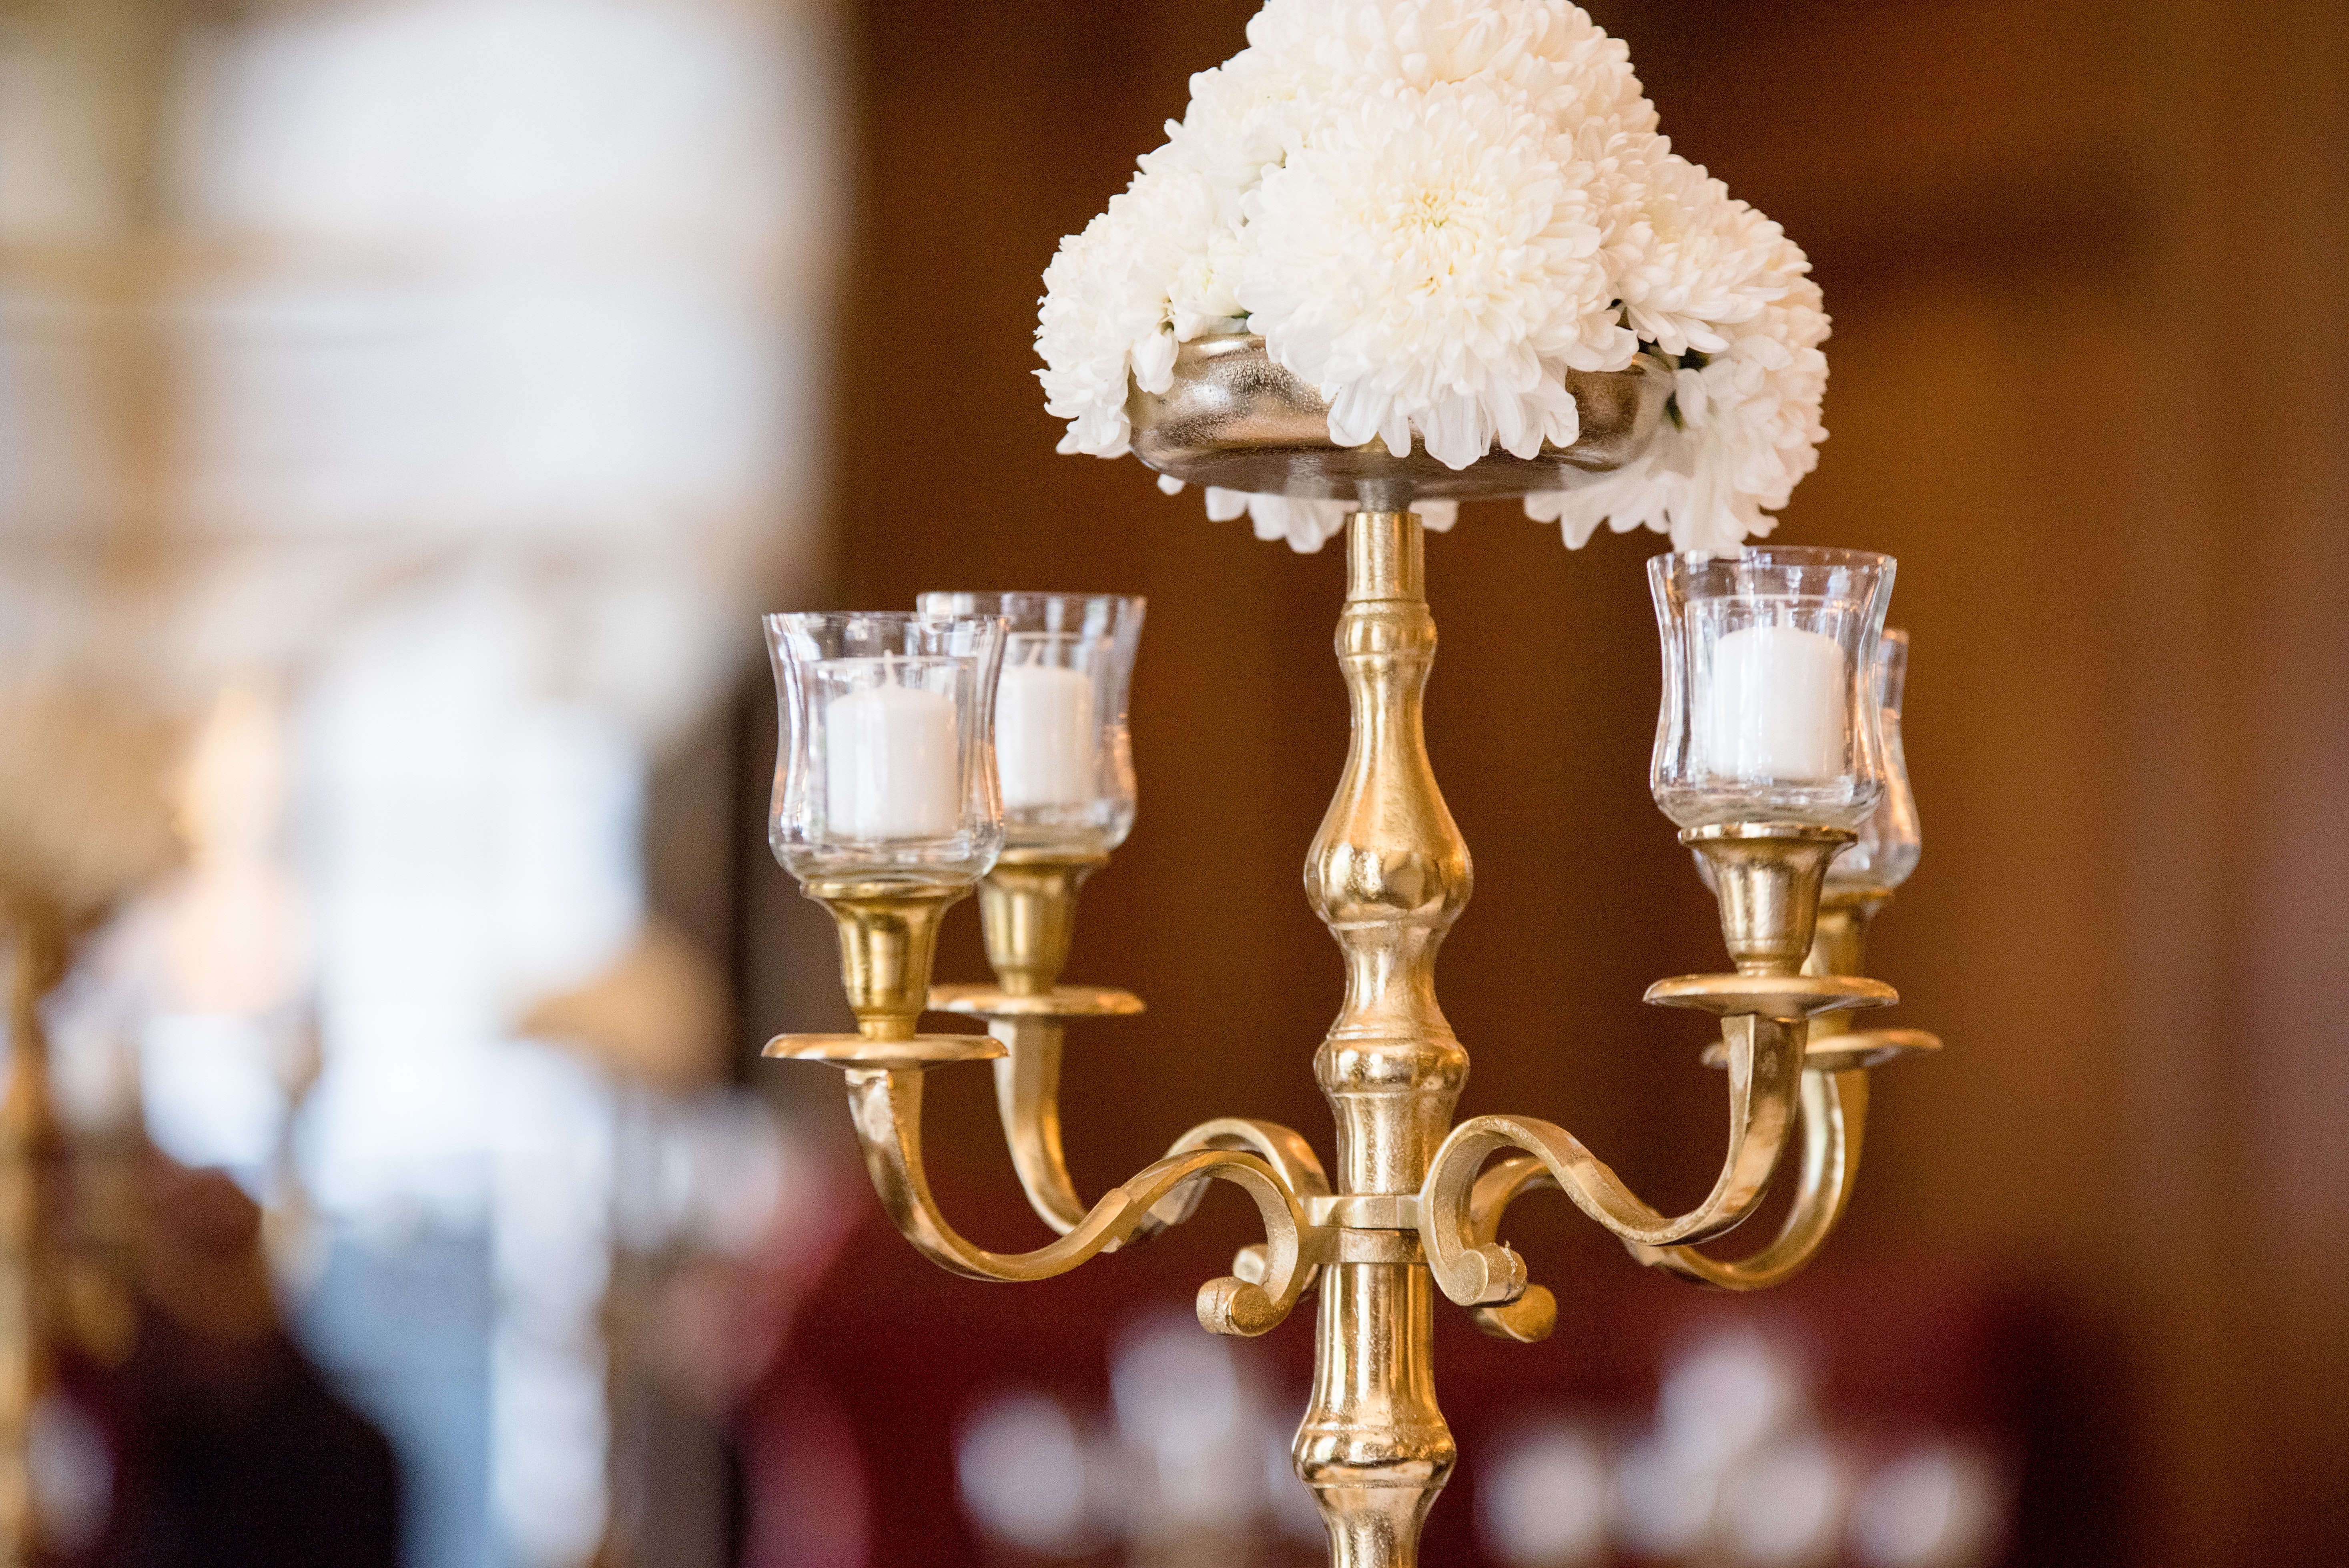
light fixture, lighting accessory, chandelier, candle holder, centrepiece, brass, ceremony, lampshade, decor